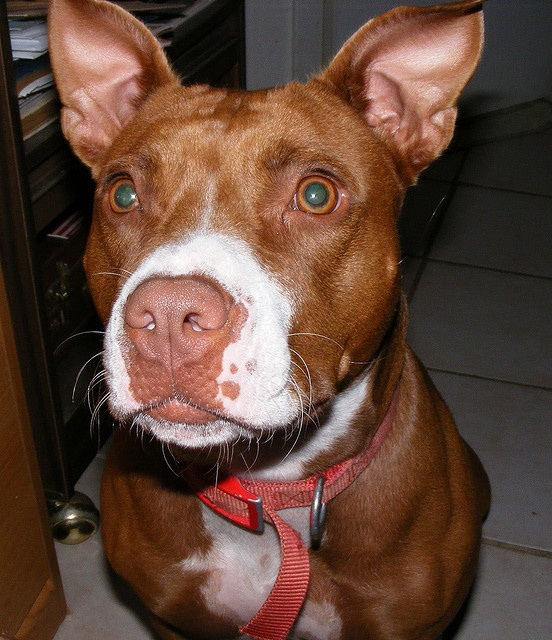
A close up image of a brown dog with a red collar.
Alert dog with red collar sitting very still.
Small pit mixed dog waiting for something to happen.
A brown and white dog patiently waiting for a treat.
A closeup of a dog, staring at the cam.